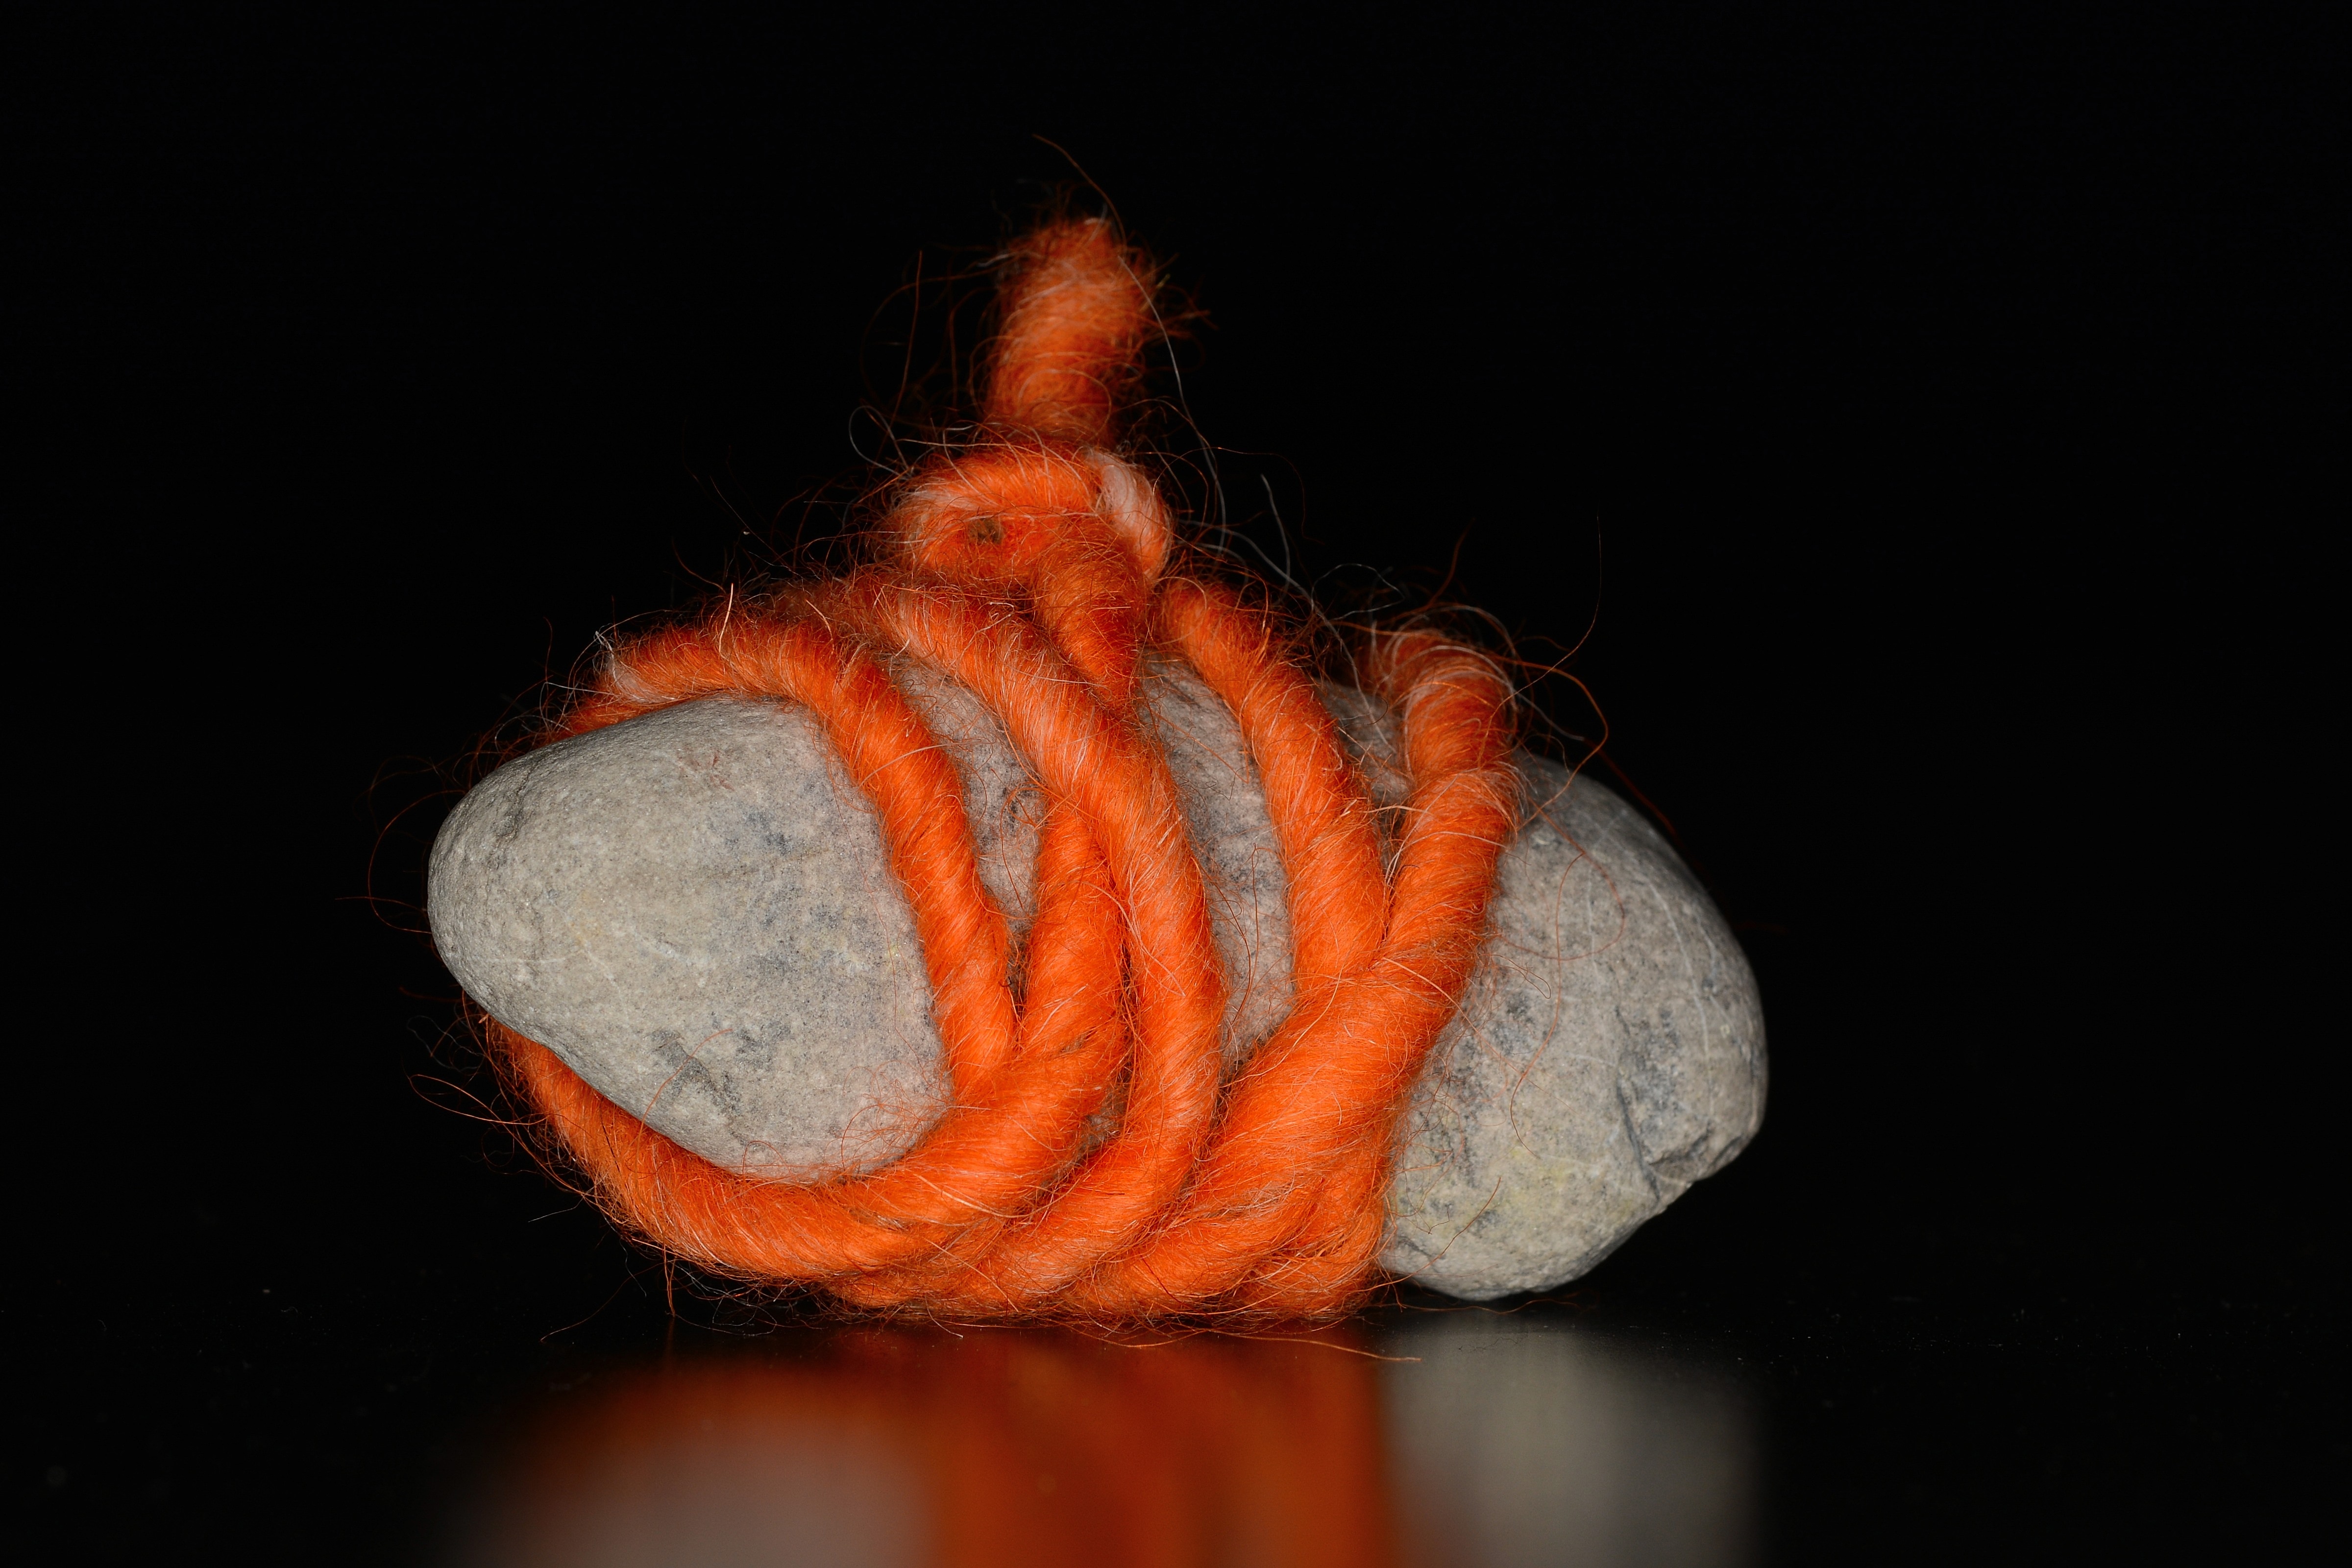
hand, leaf, flower, stone, orange, red, color, darkness, still life, wool, material, close up, textile, organ, macro photography